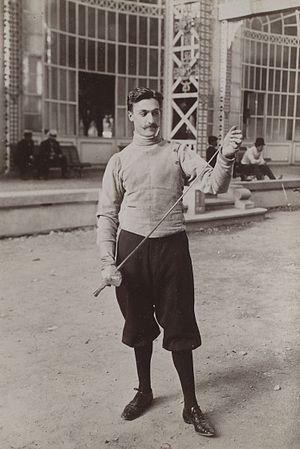
[Collection Jules Beau. Photographie sportive]
Léon Thiébaut est un escrimeur français ayant pour armes l'épée, le fleuret et le sabre.